Bad Wimpfen station

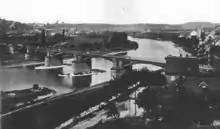
The bridge over the Neckar between Bad Wimpfen and Bad Friedrichshall (1907)

Bad Wimpfen station was opened in 1868 with the building of the railway from Heilbronn via Bad Friedrichshall, Sinsheim, Meckesheim and Neckargemünd to Heidelberg in the 1860s. The railway gave a substantial stimulus to the business of the spa, which was opened in 1817.